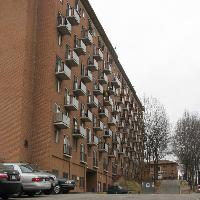
Weather: cloudy or overcast